Ricky Gianco

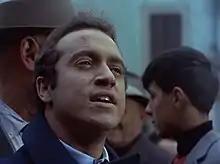
Gianco in 1965

Ricky Gianco (born Riccardo Sanna on 18 February 1943), formerly known as Ricky Sann, is an Italian singer, songwriter, guitarist and record producer, considered one of the founders of Italian rock music.